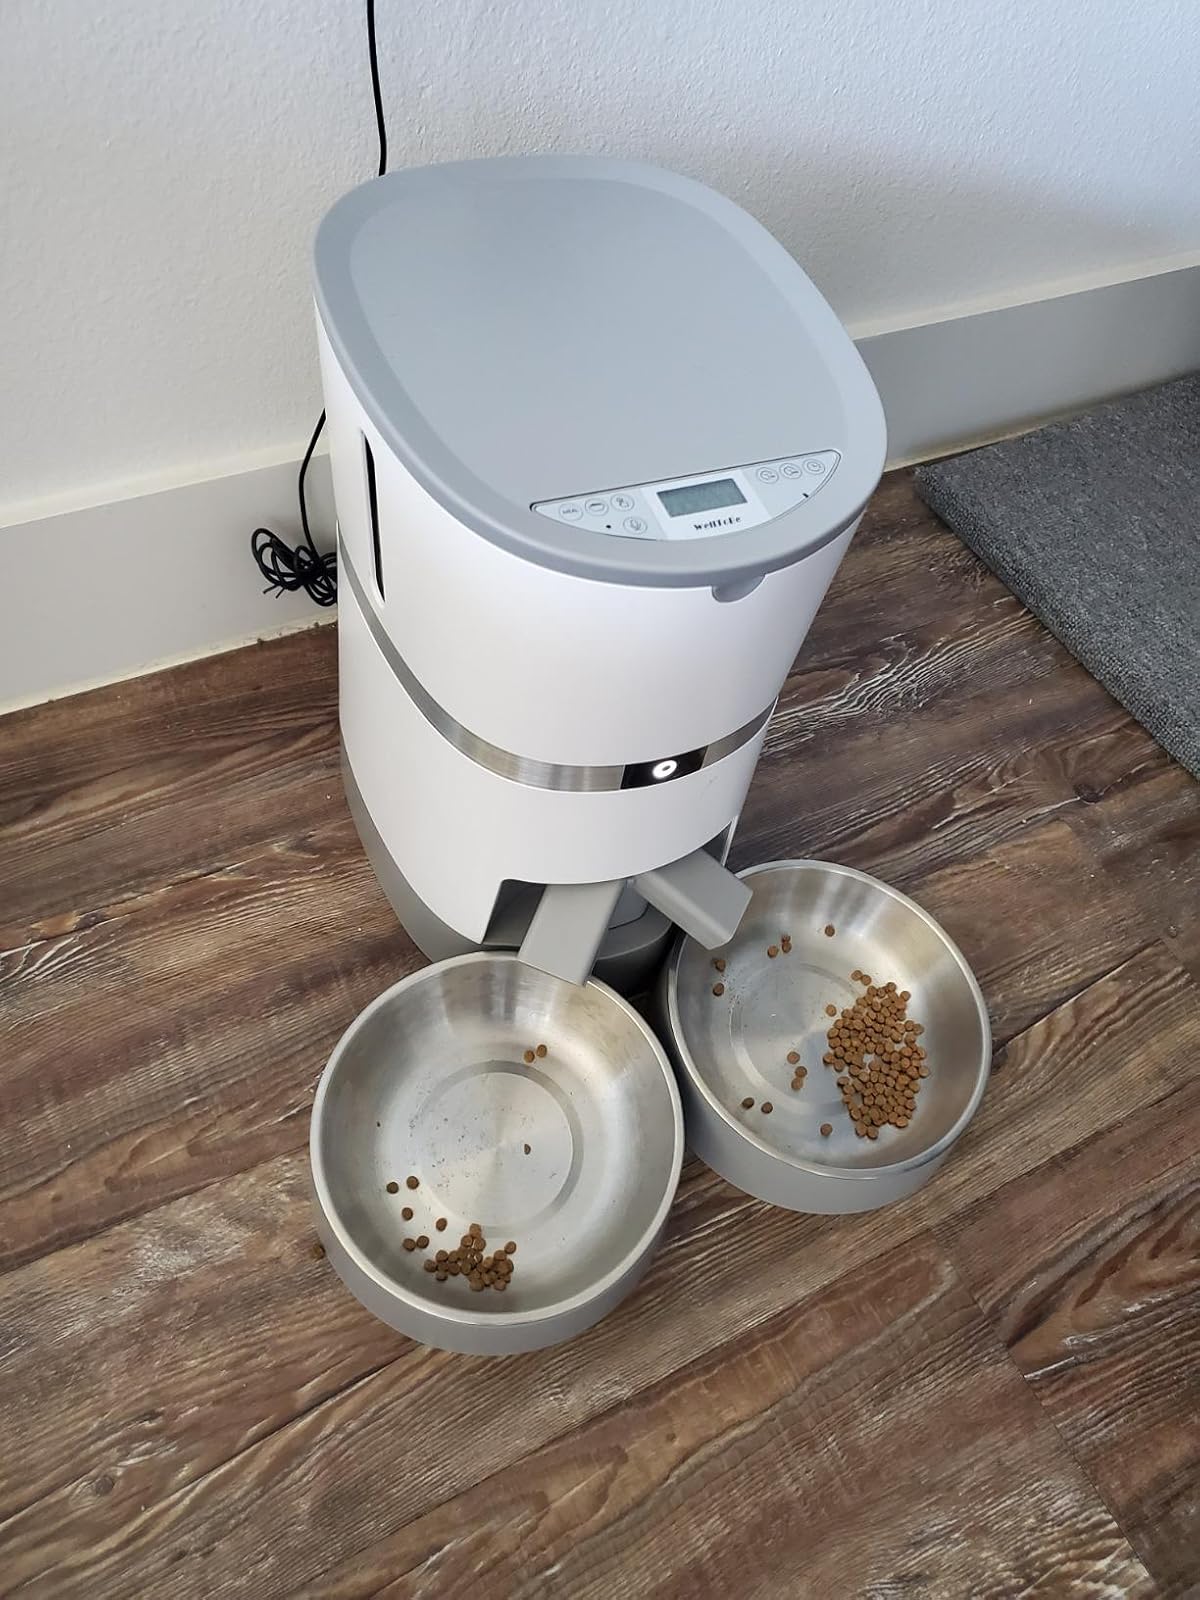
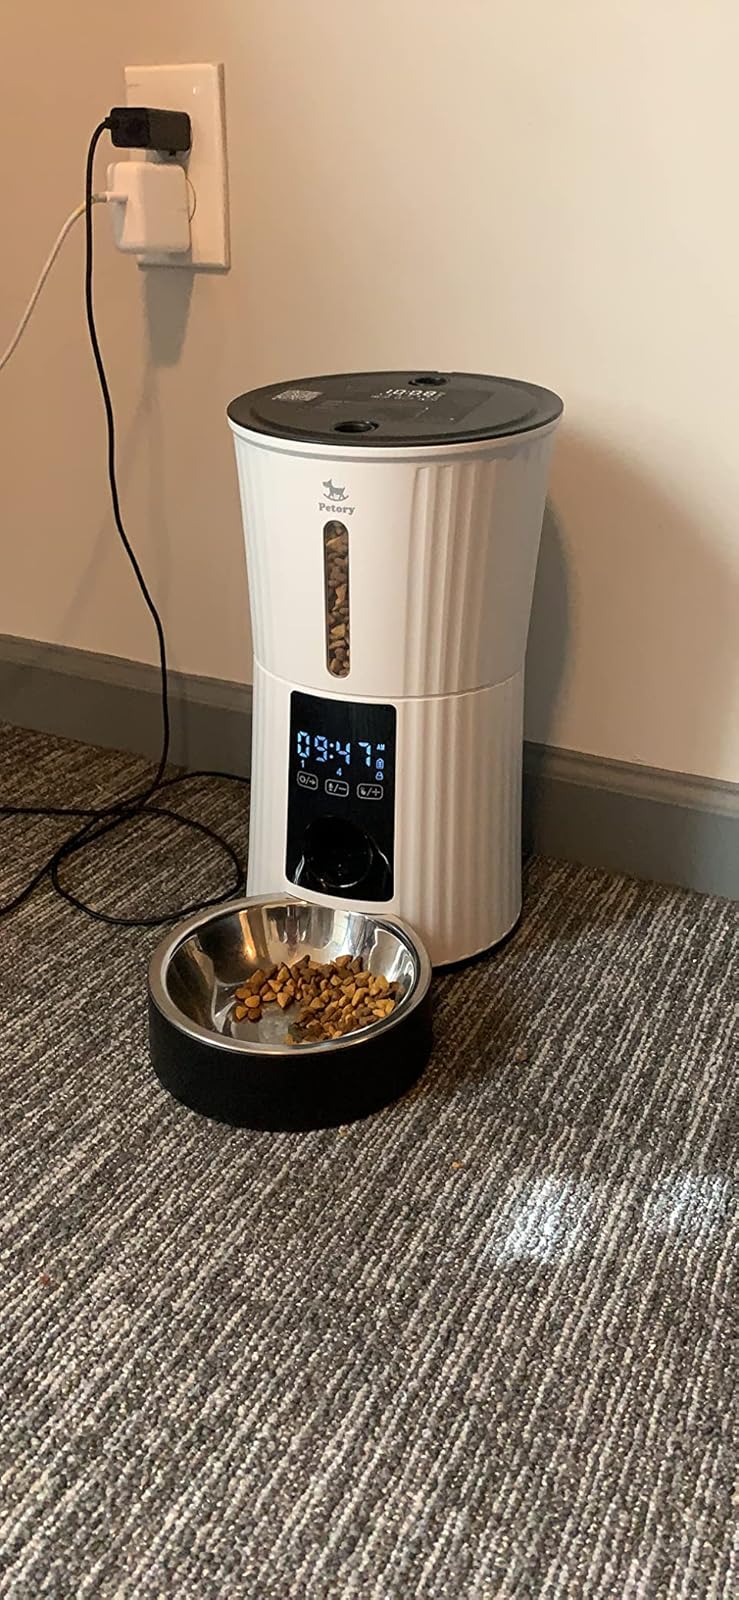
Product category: items_feeder
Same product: no